Answer in natural language. Considering the relative positions, is Window (highlighted by a green box) above or below black floating bed with platform base and rectangular headboard? Choose between the following options: below or above
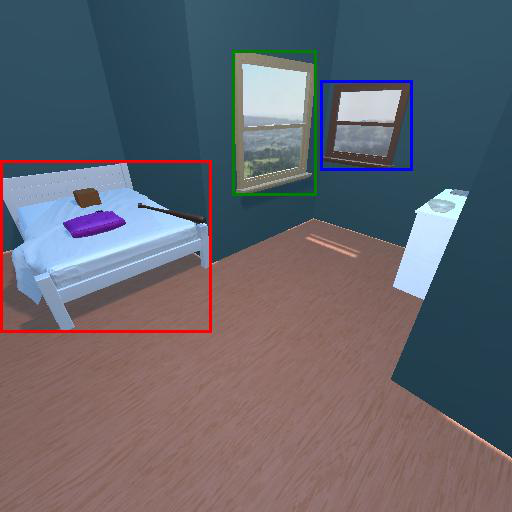
<answer>above</answer>